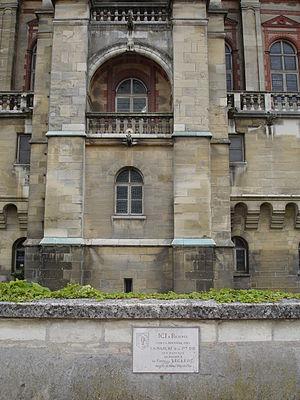
La 2ᵉ division blindée est une unité de la 1ʳᵉ armée française de l'arme blindée et cavalerie créée pendant la Seconde Guerre mondiale par le général Leclerc. Elle est parfois appelée Division Leclerc ou même Armée Leclerc.